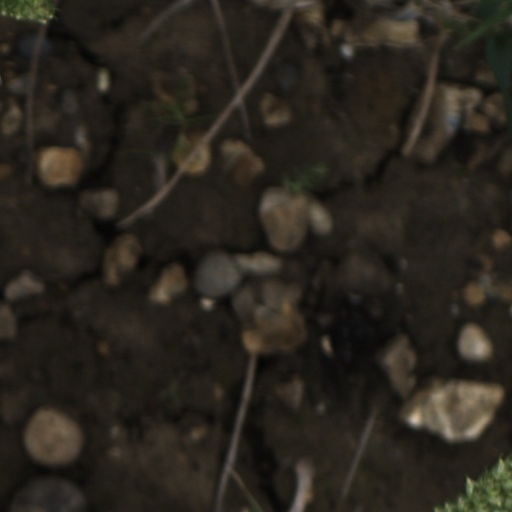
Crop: wheat